Acropolis of Athens

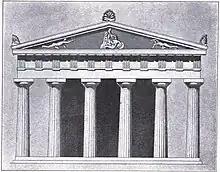
Elevation view of a proposed reconstruction of the Old Temple of Athena. Built around 525 BC, it stood between the Parthenon and the Erechtheum. Fragments of the sculptures in its pediments are in the Acropolis Museum.

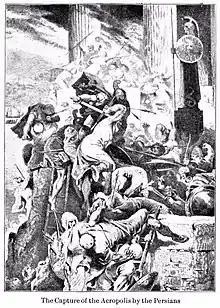
Destruction of the Acropolis by the armies of Xerxes I, during the Second Persian invasion of Greece, 480–479 BC

Not much is known about the architectural appearance of the Acropolis until the Archaic era. During the 7th and the 6th centuries BC, the site was controlled by Kylon during the failed Kylonian revolt, and twice by Peisistratos; each of these was an attempt directed at seizing political power by "coups d'état". Apart from the Hekatompedon mentioned later, Peisistratos also built an entry gate or propylaea. Nevertheless, it seems that a nine-gate wall, the Enneapylon, had been built around the acropolis hill and incorporated the biggest water spring, the Clepsydra, at the northwestern foot.